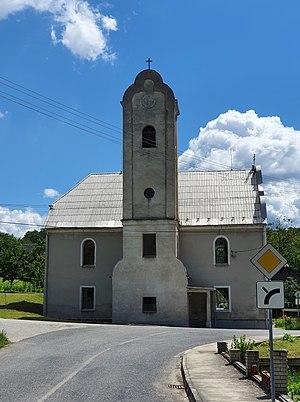
Bukovec est un village du district de Myjava, dans la région de Trenčín, en Slovaquie.